Saraiva-Cotegipe Law

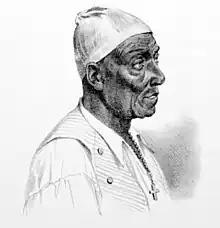
An elderly slave, by Johann Moritz Rugendas.

In 1761, the Portuguese Empire abolished slavery but maintained the practice of sending slaves to its colonies in slave ships until 1869. In colonial Brazil, revolutionary movements fought to free slaves and make them rebel against their masters. Brazil's Independence occurred in 1822, and during the reign of Pedro II, the country maintained a cautious stance on the issue, seeking to end slavery gradually, as there was a fear that a sudden end to the practice could create a socio-economic crisis.